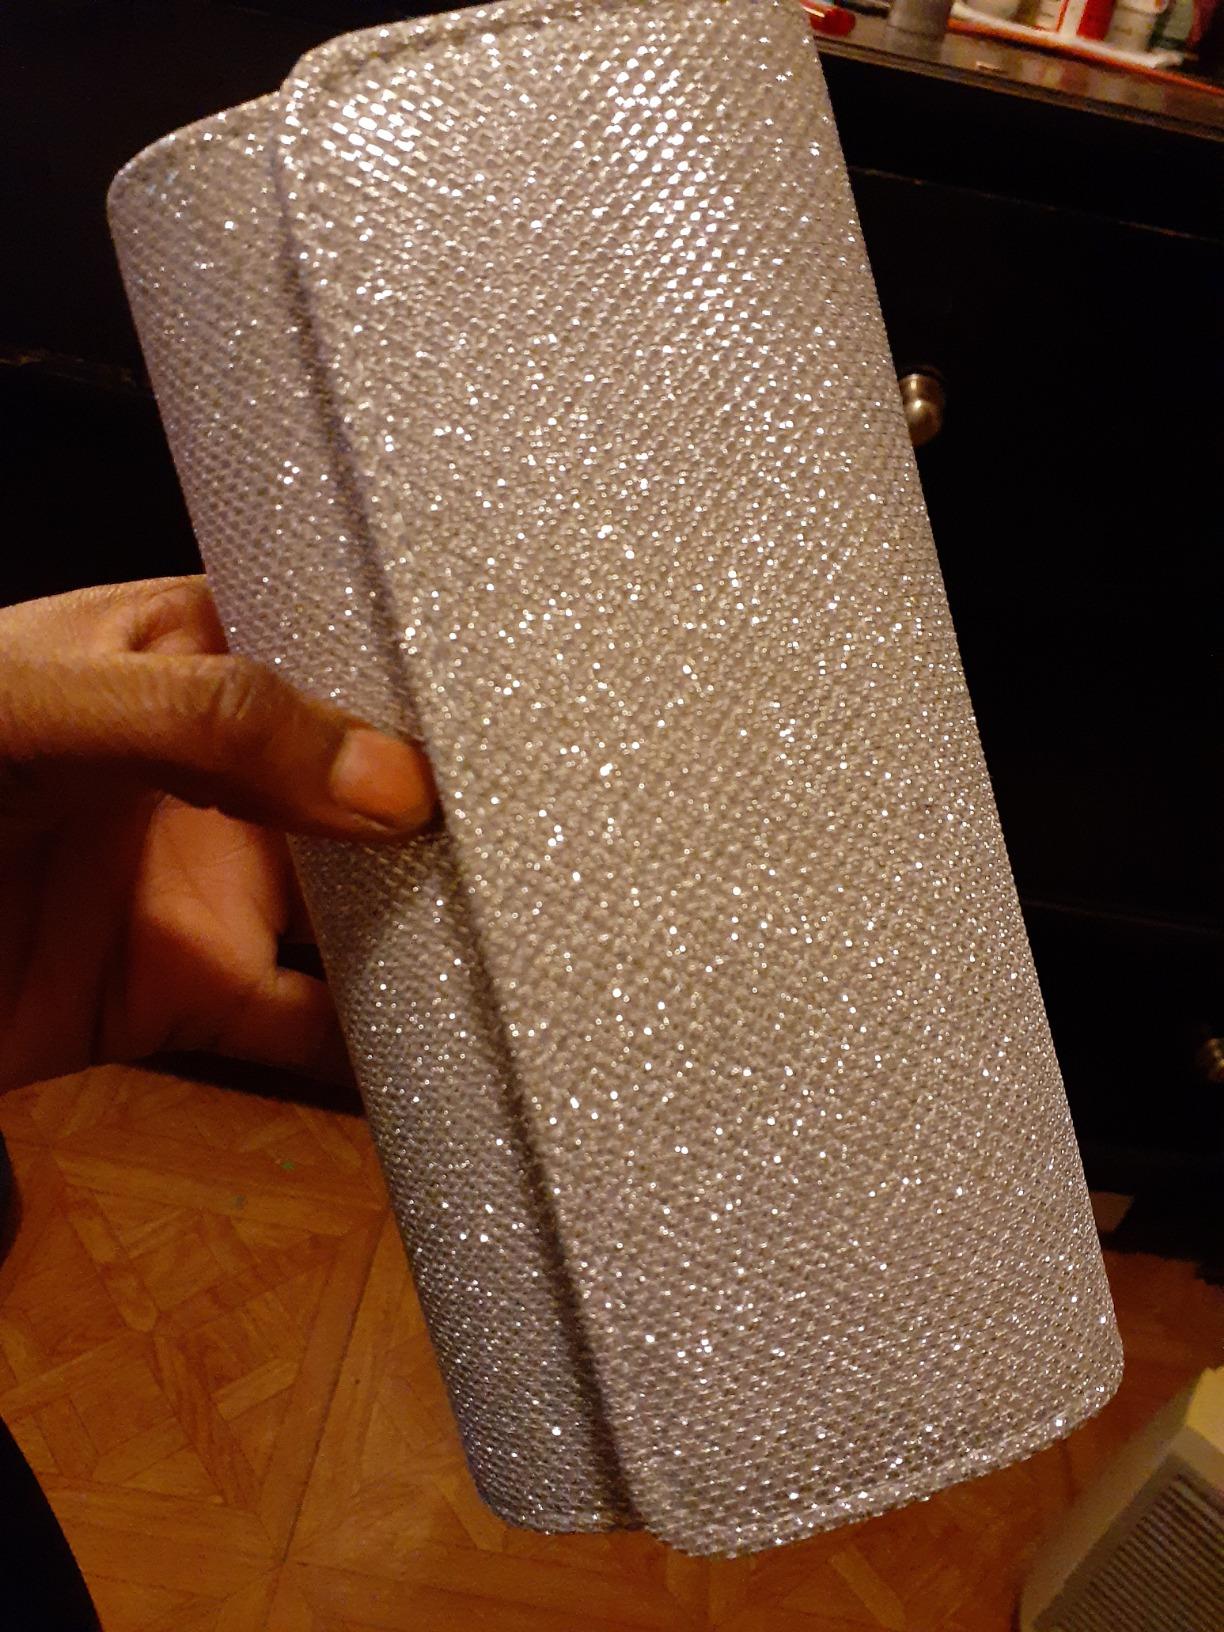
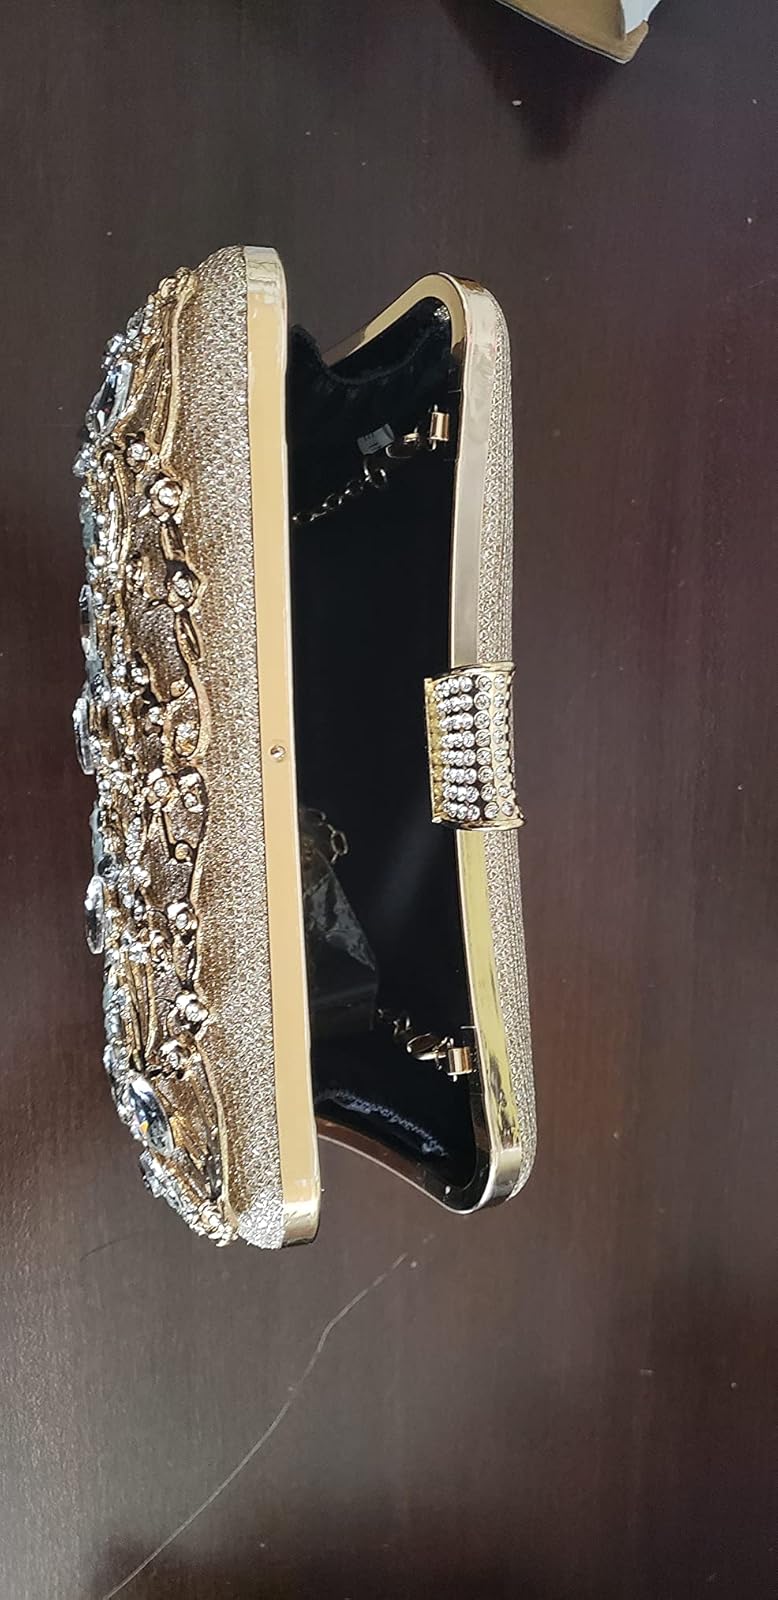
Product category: accessories_handbag
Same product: no